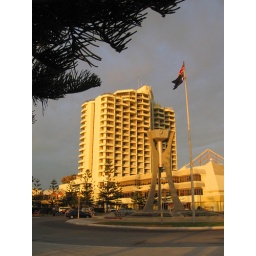
The orange cast to the building (Observation City) is caused by the gorgeous setting sun behind me.